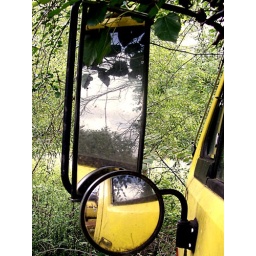
An retired street sweeper sitting in by an abandoned building.